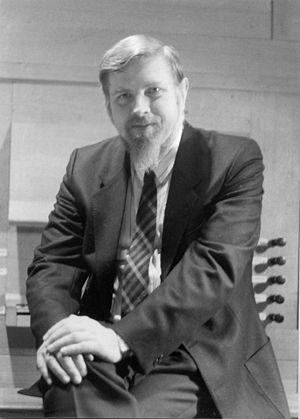
Harald Vogel, né le 21 juin 1941 à Ottersberg, est un organiste allemand.